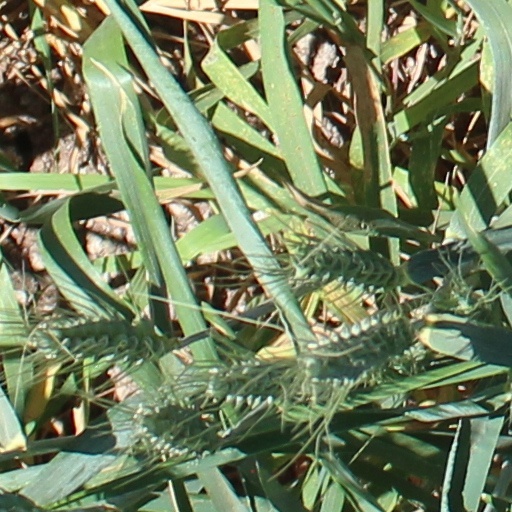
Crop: wheat